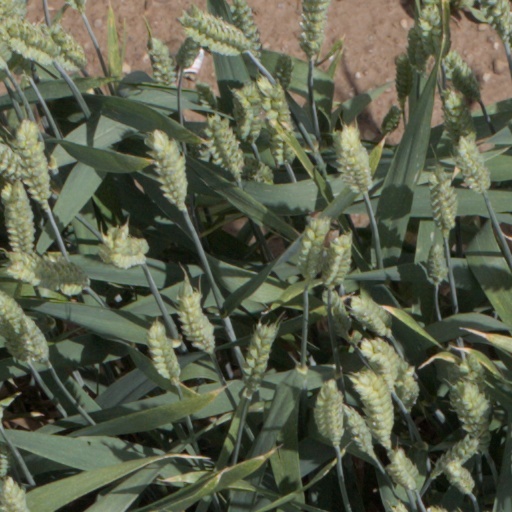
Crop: wheat